1930 NCAA Men's Basketball All-Americans

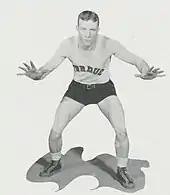
Members of the 1930 consensus team. Clockwise from top left: Hyatt, Murphy, Thompson, Wooden, Ward. Not pictured: McCracken.

The consensus 1930 College Basketball All-American team, as determined by aggregating the results of two major All-American teams. To earn "consensus" status, a player must win honors from a majority of the following teams: the Helms Athletic Foundation, College Humor Magazine and the Christy Walsh Syndicate.